Rollin White

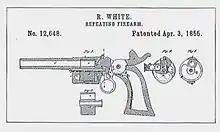
Rollin White patent, Apr. 3, 1855

Rollin White (June 6, 1817 – March 22, 1892) was an American gunsmith who invented a single shot bored-through revolver cylinder that allowed paper cartridges to be loaded from the rear of a revolver's cylinder. Because the open breeches were unprotected from lateral fire, all charges would instantly explode in a chain fire. Only one gun would be built to White's specifications, and that for use in a trial to show the impracticality of the gun. The gun could not fire metallic cartridges.